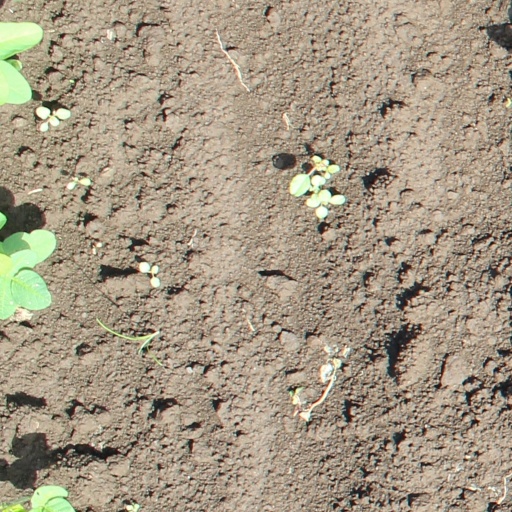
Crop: soybean